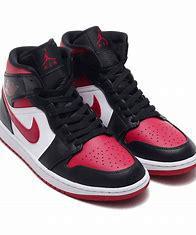
Brand: Jordan
Model: kg Air Jordan 1 Mid